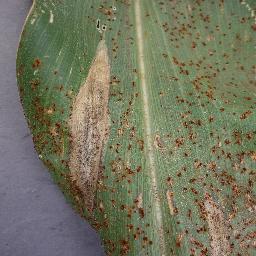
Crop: corn
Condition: (maize)_northern_blight